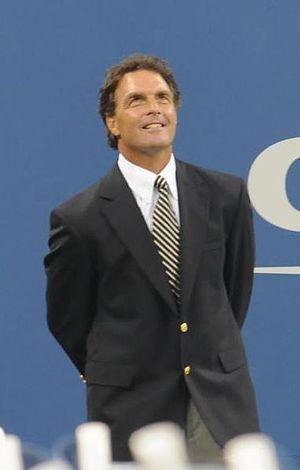
Douglas Richard Flutie, né le 23 octobre 1962 à Manchester, est un joueur de football américain ayant évolué comme quarterback et de football canadien ayant évolué comme quart-arrière.